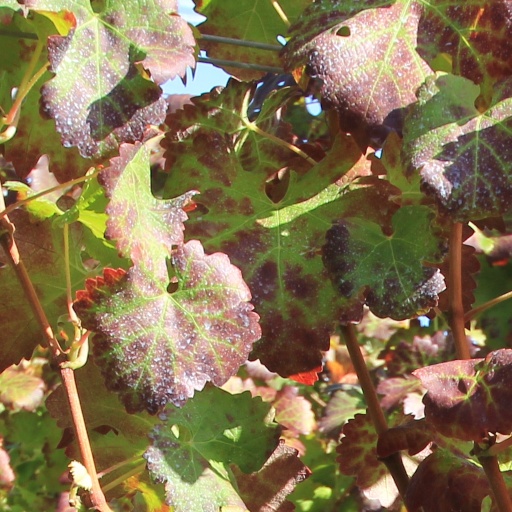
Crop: grape